Glenys Barton

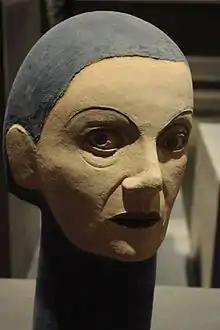
Jean Muir by Glenys Barton 1991

She studied at the Royal College of Art from 1968-1971, where Eduardo Paolozzi was her tutor.